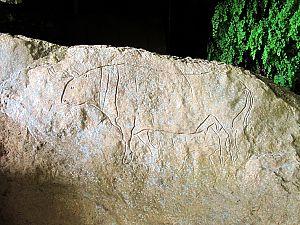
Aurochs gravés dans le refuge du site de la Grotta del Romito.
La Grotte du Romito est un site archéologique italien occupé au Paléolithique supérieur situé dans la commune de Papasidero, dans la province de Cosenza en Calabre. Il comprend un abri-sous-roche qui donne accès à une grotte et comporte l'un des plus anciens témoignages de l'art rupestre en Italie. C'est aussi l'un des très rares exemples d'association d'art rupestre et de sépultures.